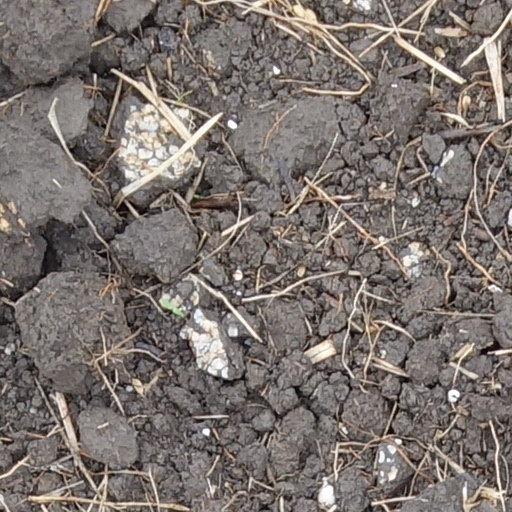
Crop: wheat